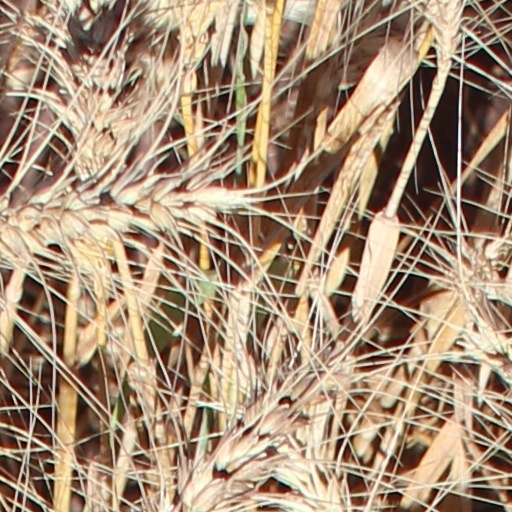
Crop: wheat